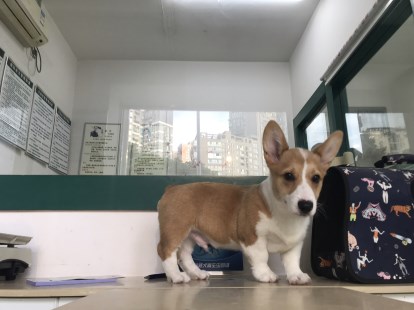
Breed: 2909-n000116-Cardigan